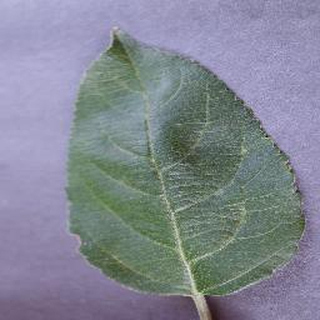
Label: healthy_apple